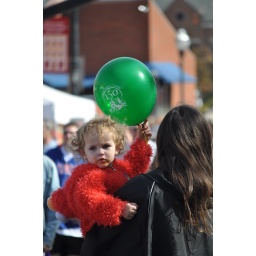
A secure perch for a little girl wrapped in red and carryng a green balloon.